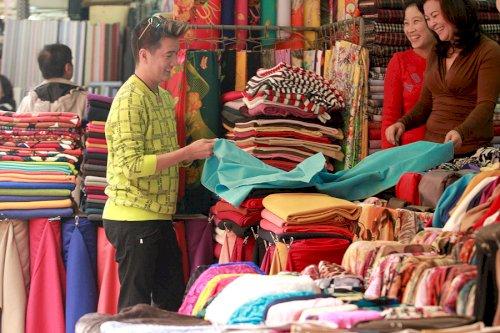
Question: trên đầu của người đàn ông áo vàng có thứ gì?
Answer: trên đầu của người đàn ông áo vàng có một cặp kính